Morgue Street

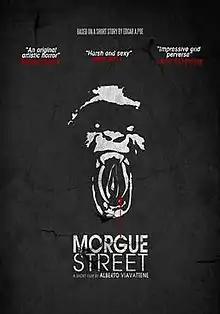

Morgue Street is a 2012 Italian horror short film directed by Alberto Viavattene and based on Edgar Allan Poe's 1841 short story "The Murders in the Rue Morgue". The film gained notoriety when it was banned in Australia by the Australian Classification Board before it could screen at Sydney's A Night of Horror film festival. It has been praised by Jack Ketchum, Brian Yuzna, and Uwe Boll.